Jerry Sadowitz

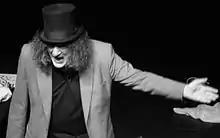
Sadowitz in March 2011

Notorious for his controversial brand of black comedy, Sadowitz has said that audiences going to see a comedian should suspend their beliefs. He has influenced a generation of comedians, but states that "politically incorrect comedy: it's me, and it's been ripped off by loads and loads of comics". In 2007, he was voted the 15th-greatest stand-up comic on Channel 4's "100 Greatest Stand-Ups". In the 2010 list, he was voted the 33rd-greatest stand-up comic.